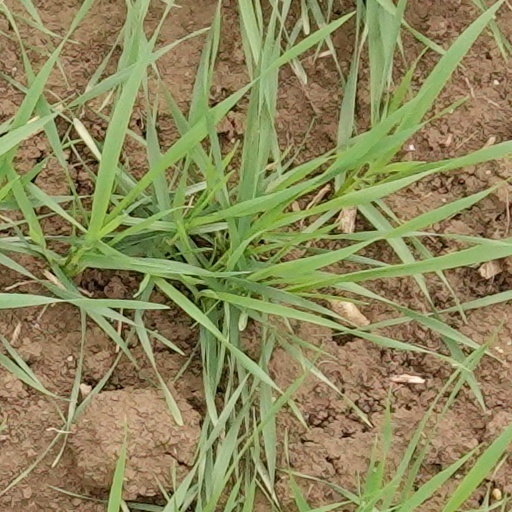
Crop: wheat